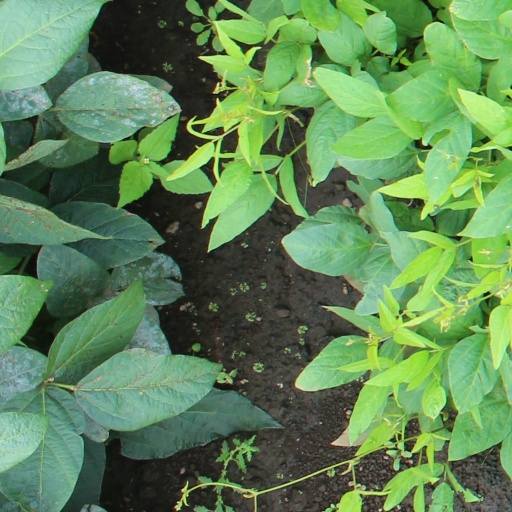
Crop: soybean